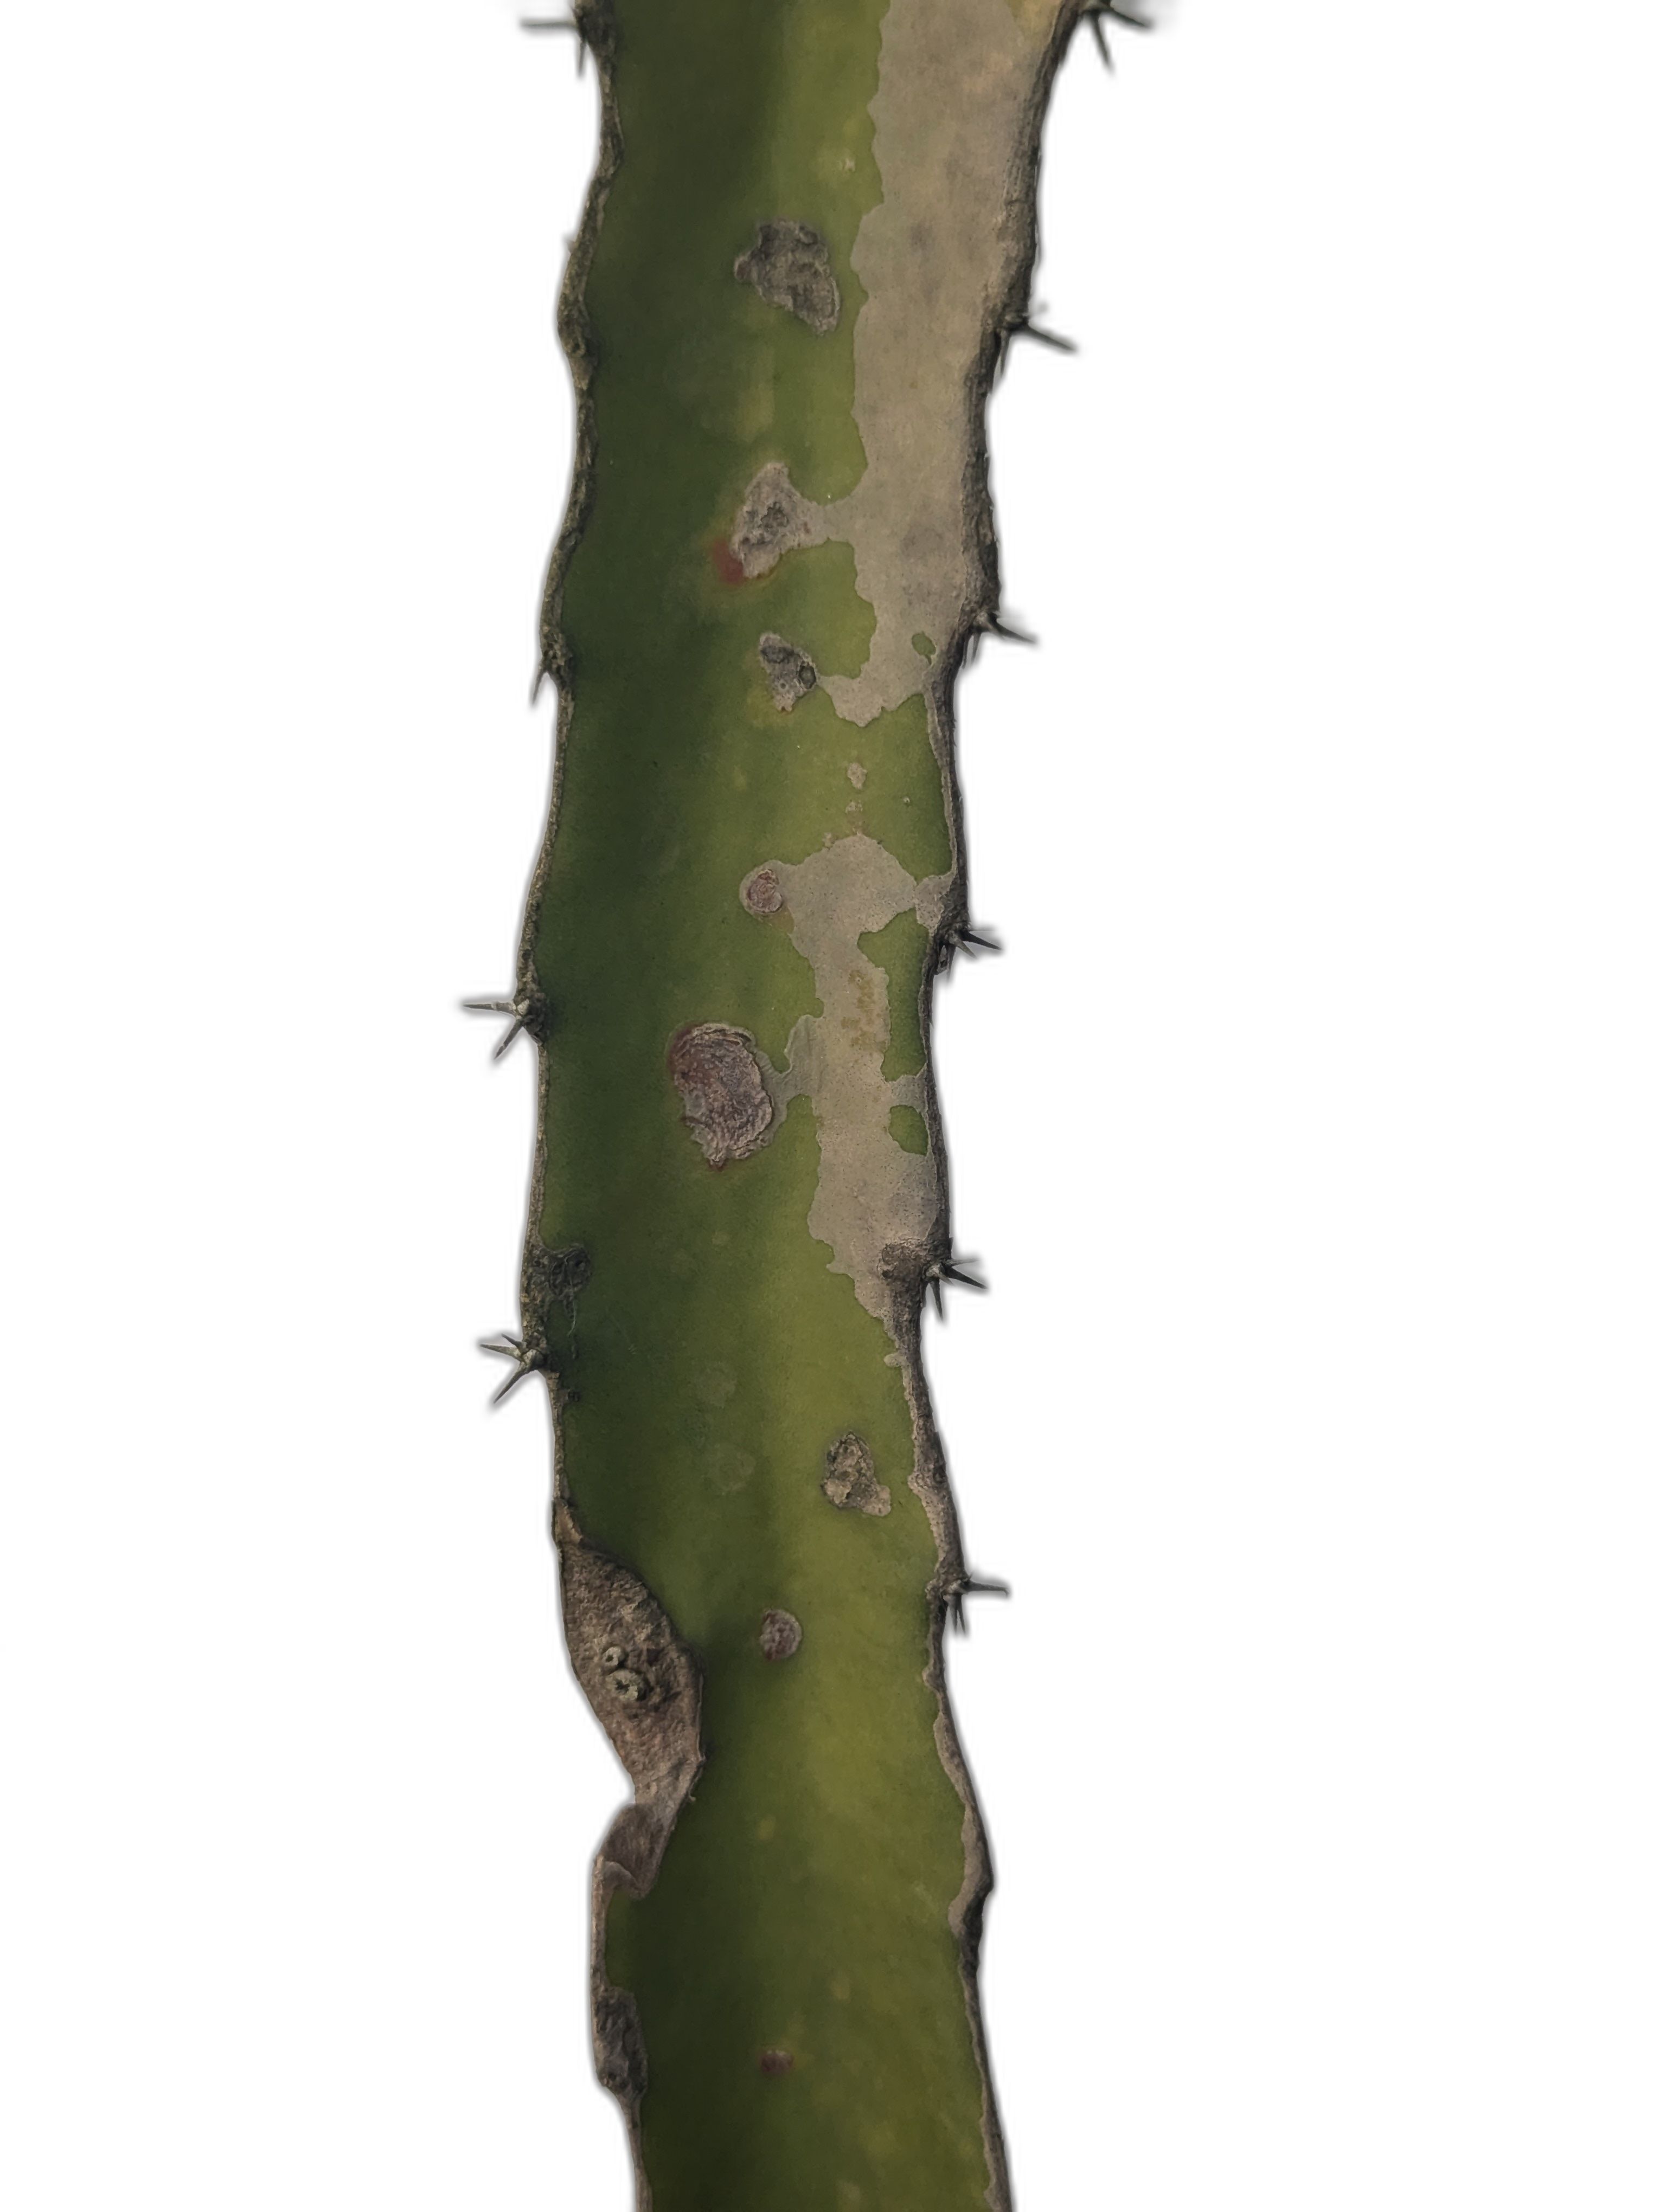
Label: Bad leaf